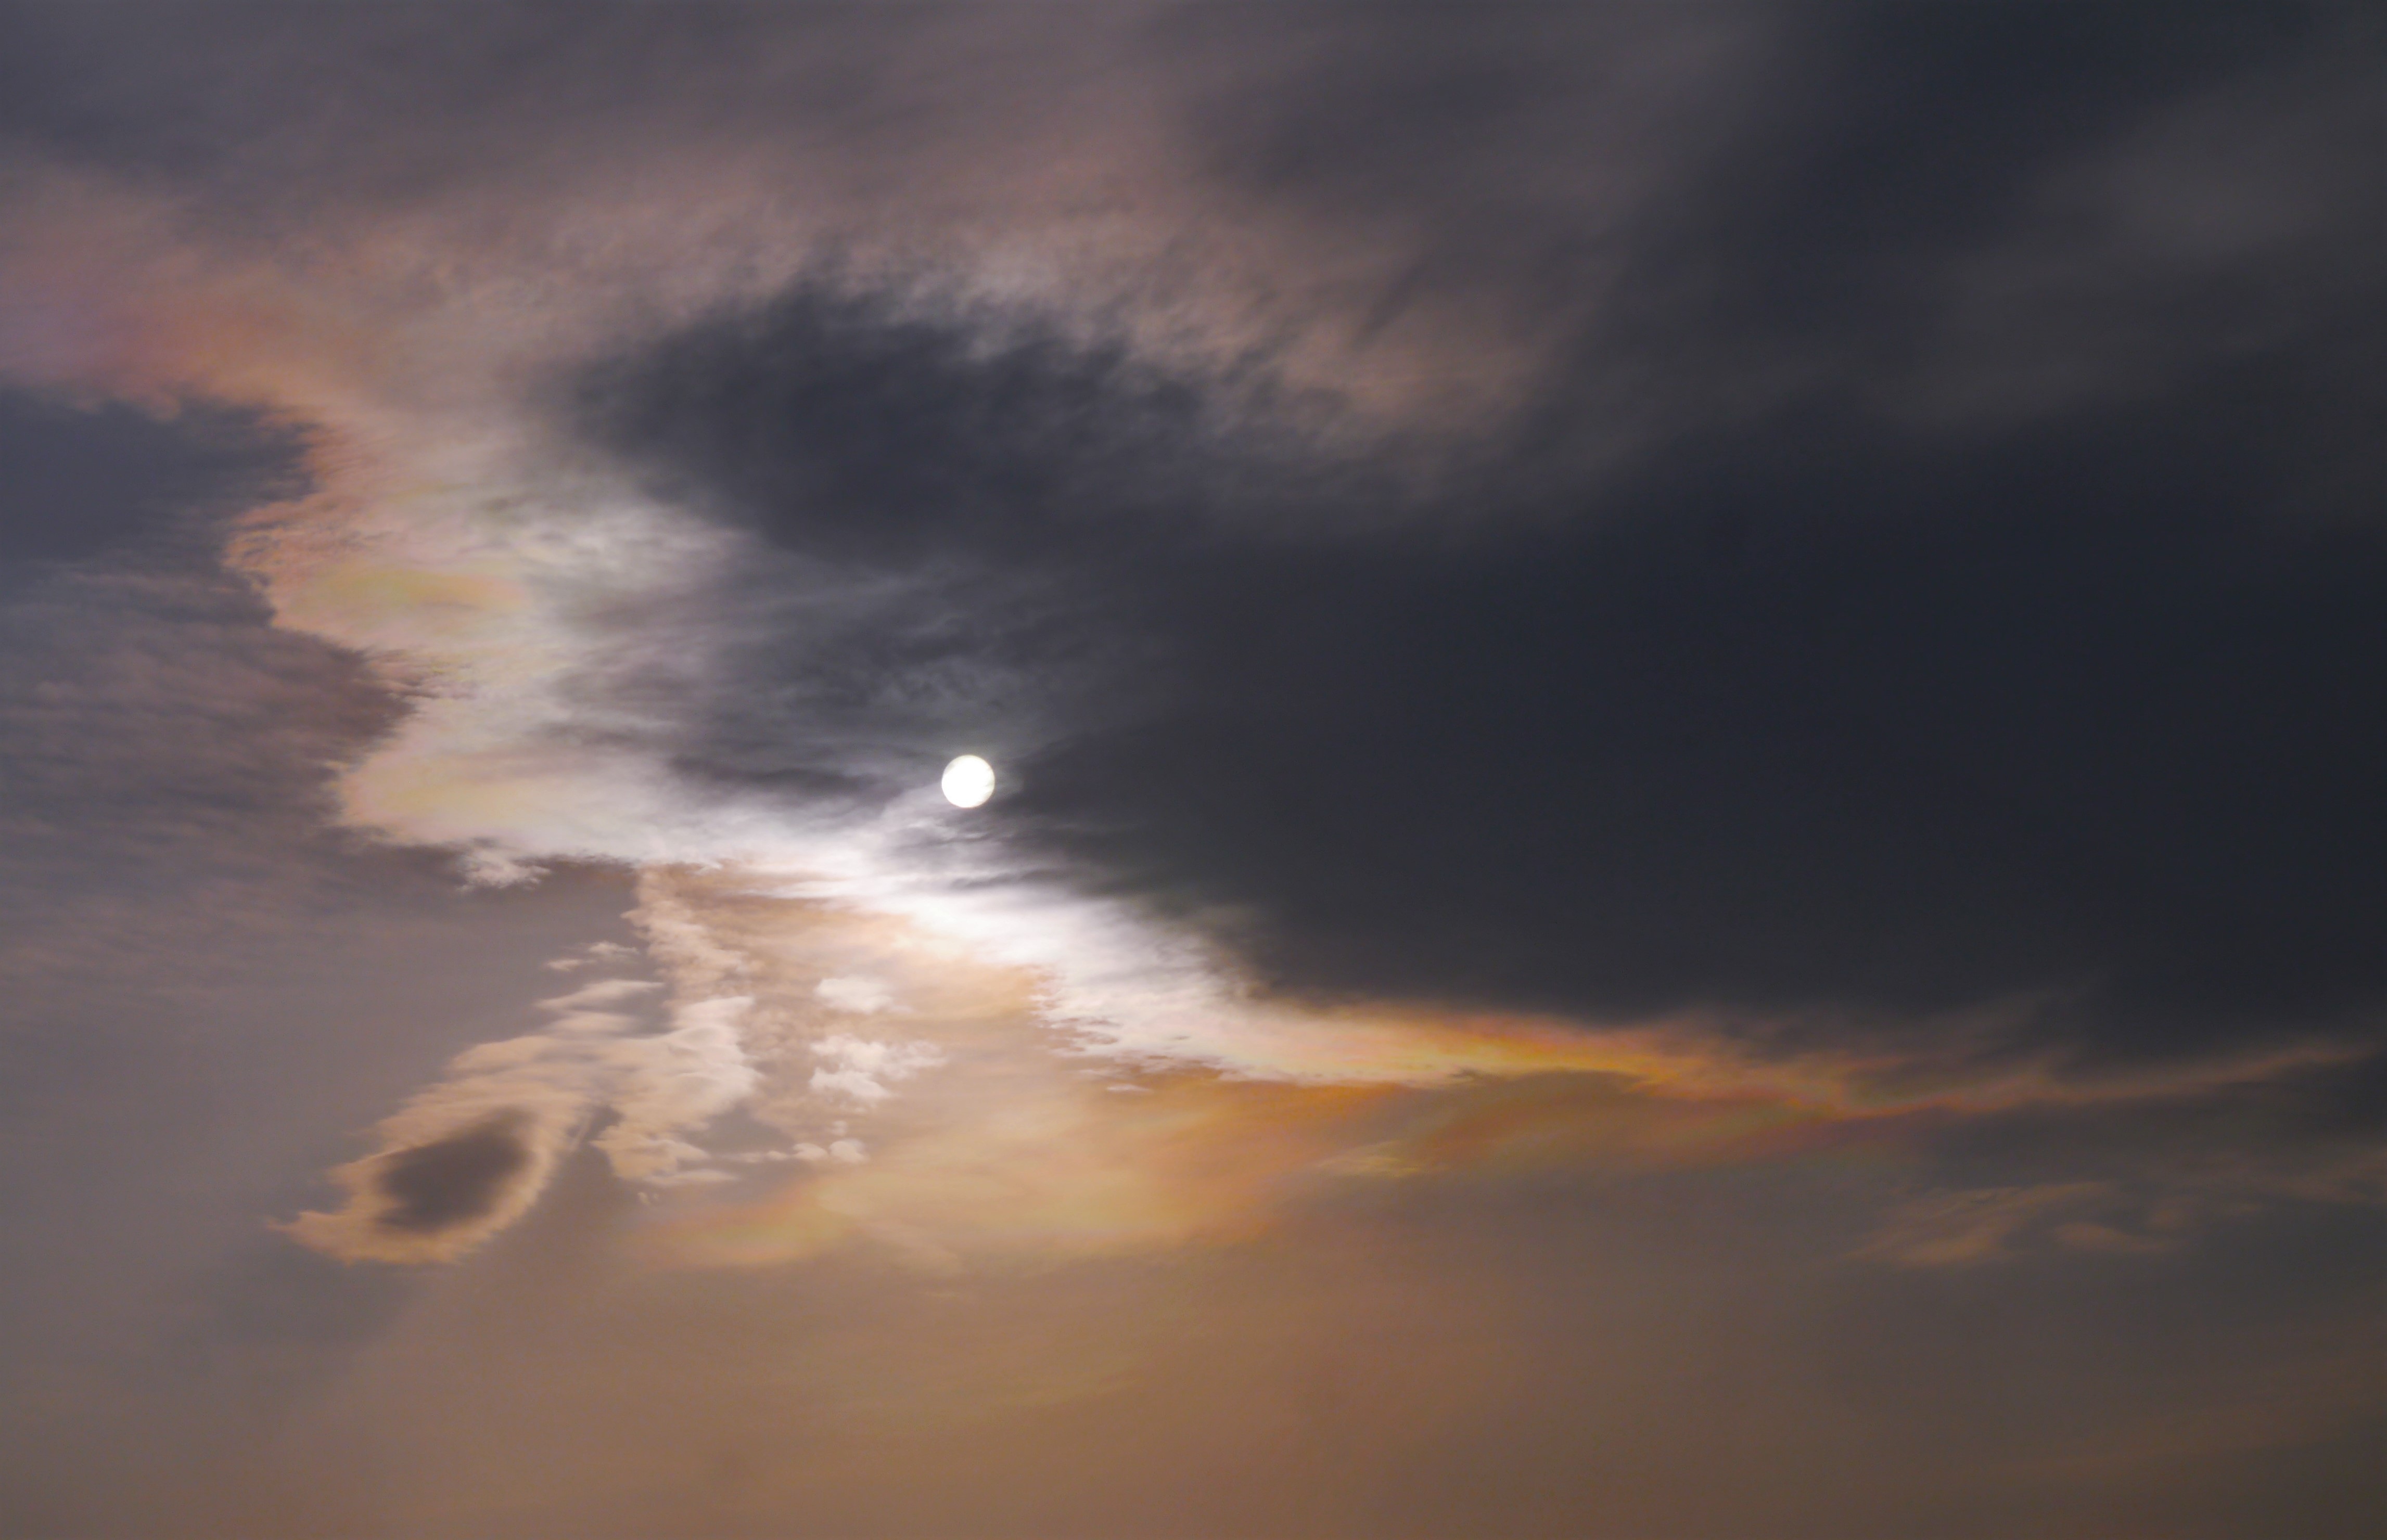
horizon, light, cloud, sky, sun, sunrise, sunset, sunlight, morning, dawn, atmosphere, dusk, evening, reflection, gray, japan, rainbow, yokohama, kanagawa japan, antomasako, astronomical object, meteorological phenomenon, deformation, atmospheric phenomenon, atmosphere of earth, capital high